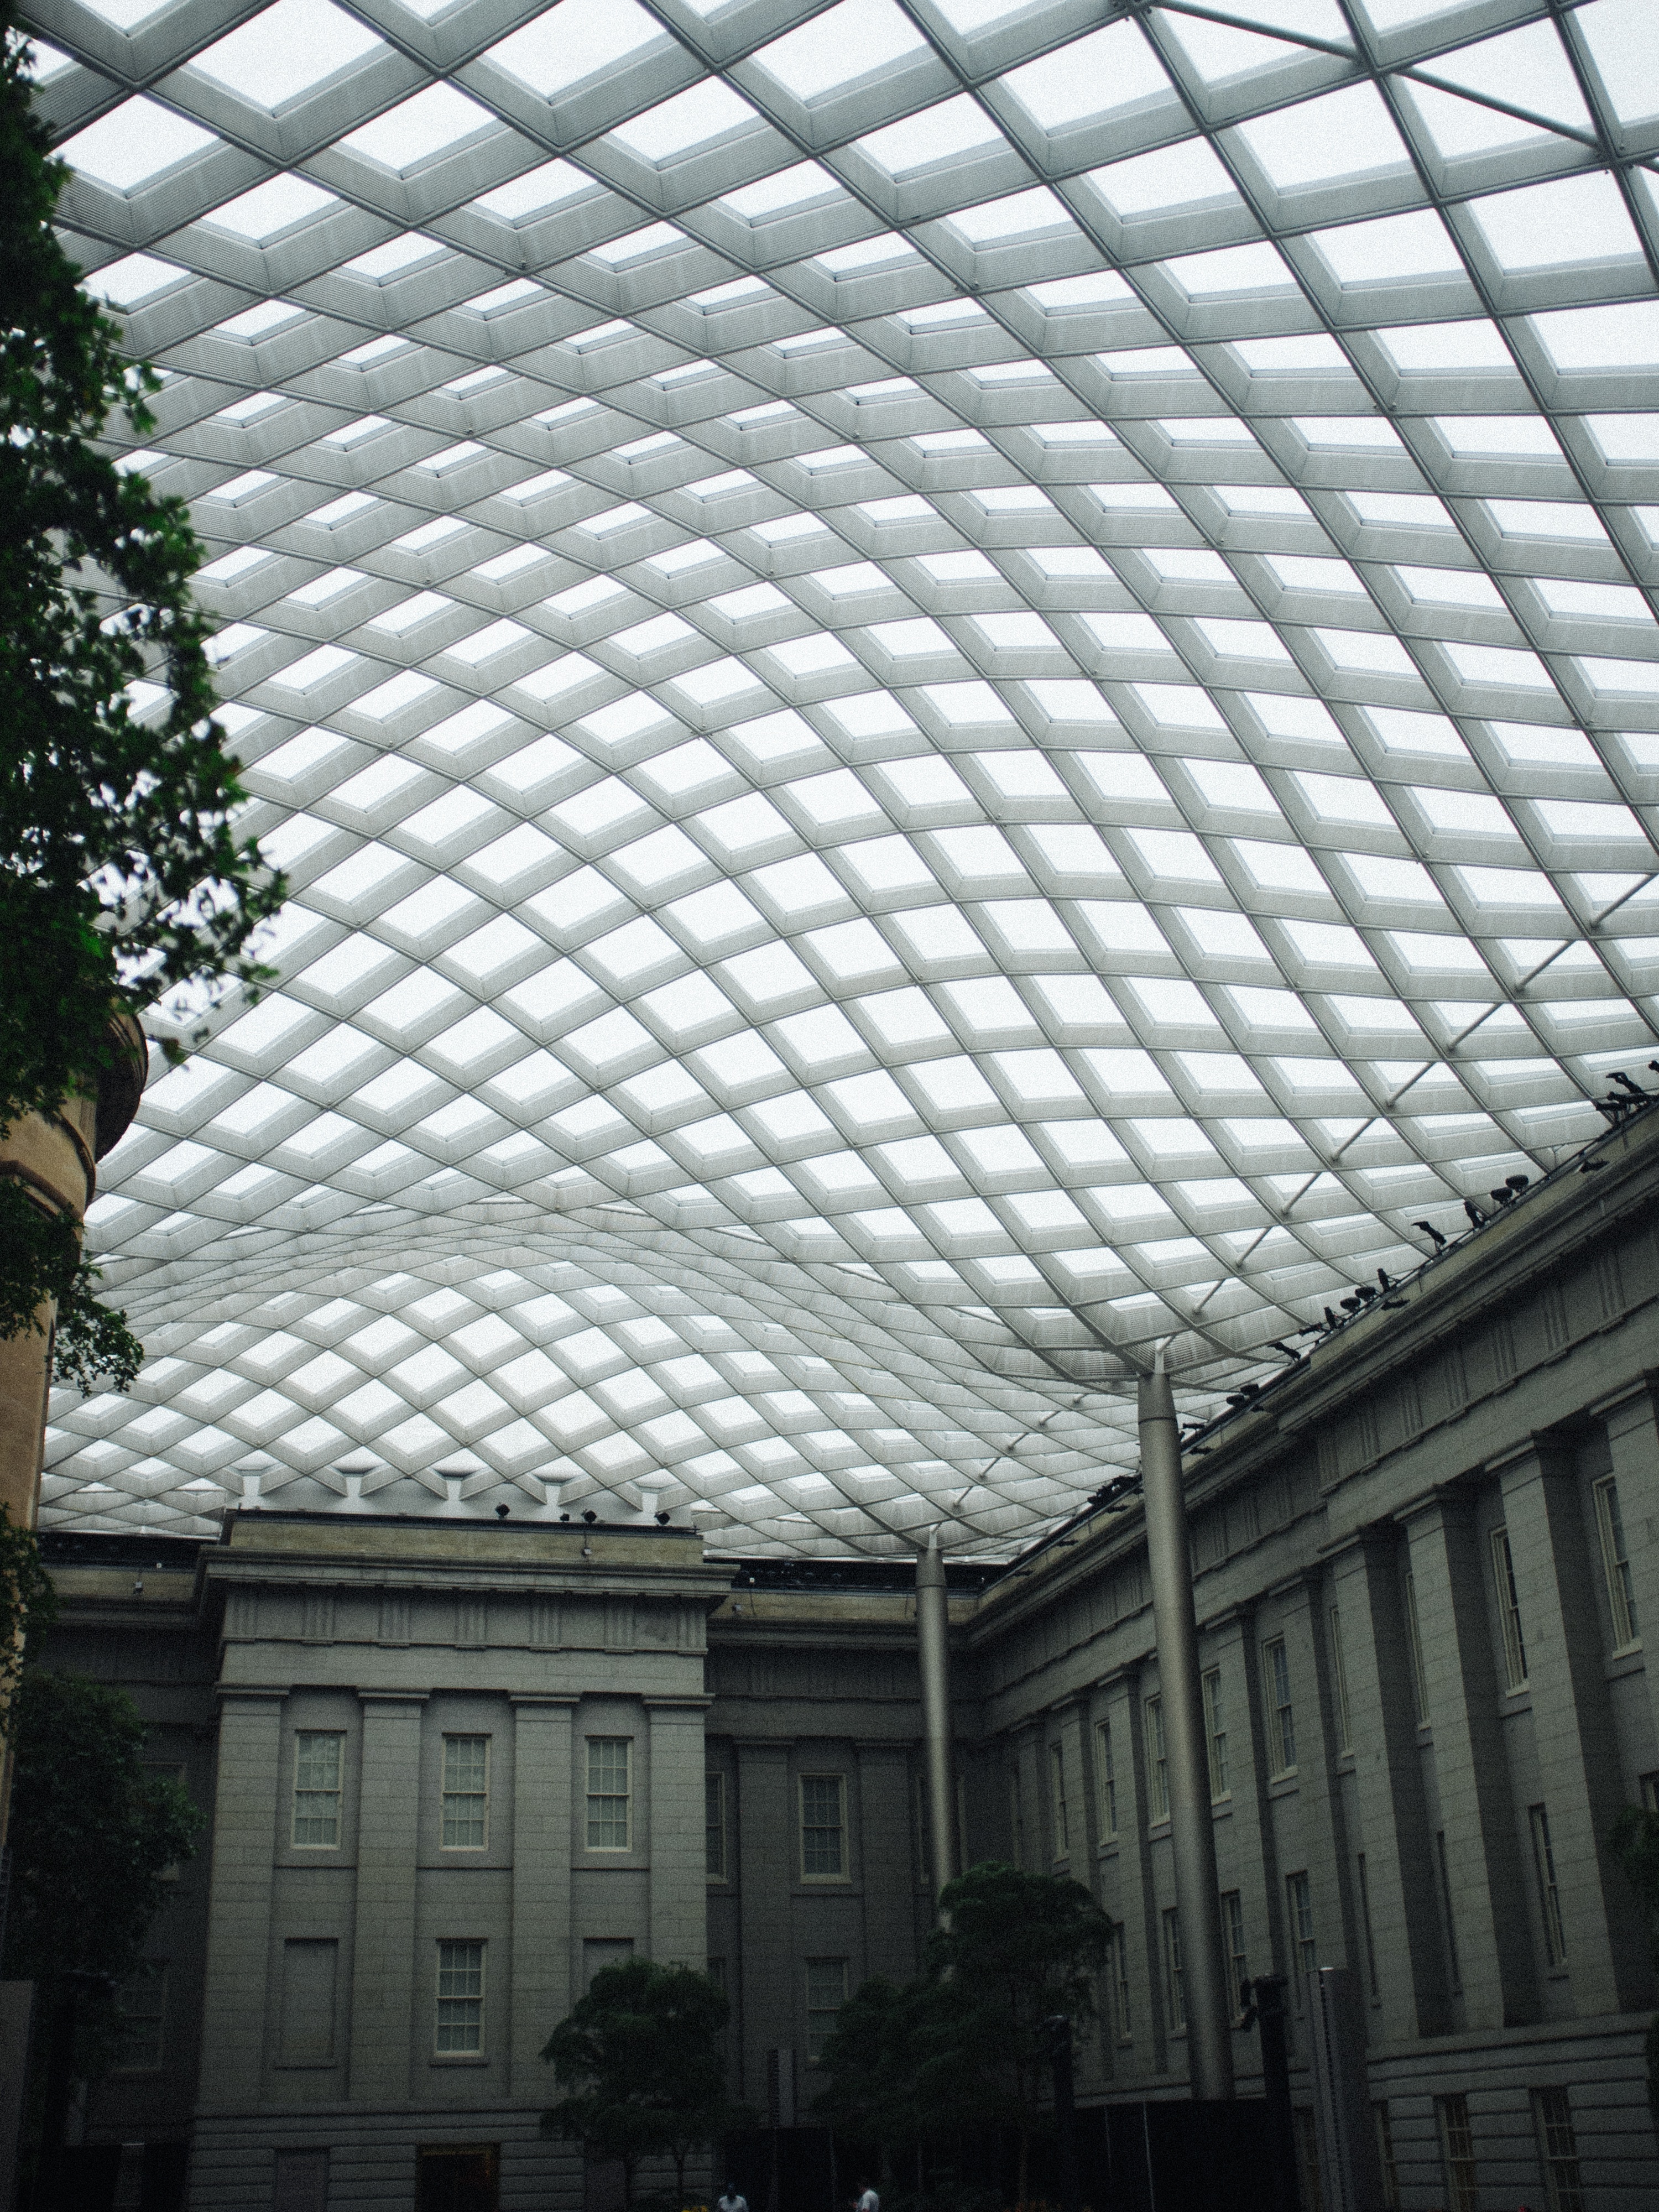
architecture, structure, roof, ceiling, canopy, facade, dome, daylighting, outdoor structure